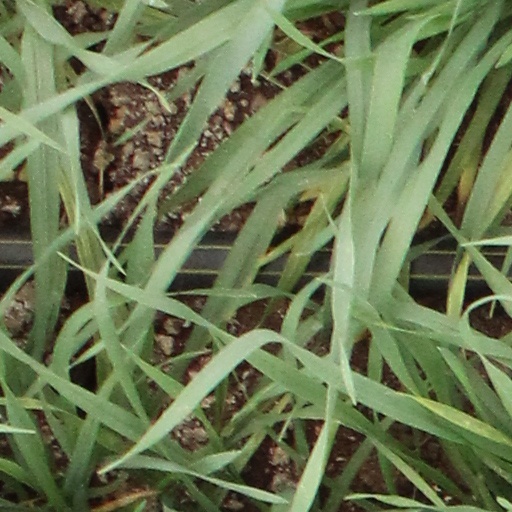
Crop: wheat